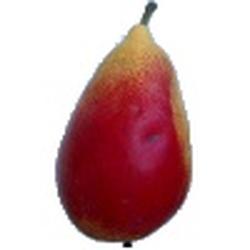
Label: Pear